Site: brandenburg
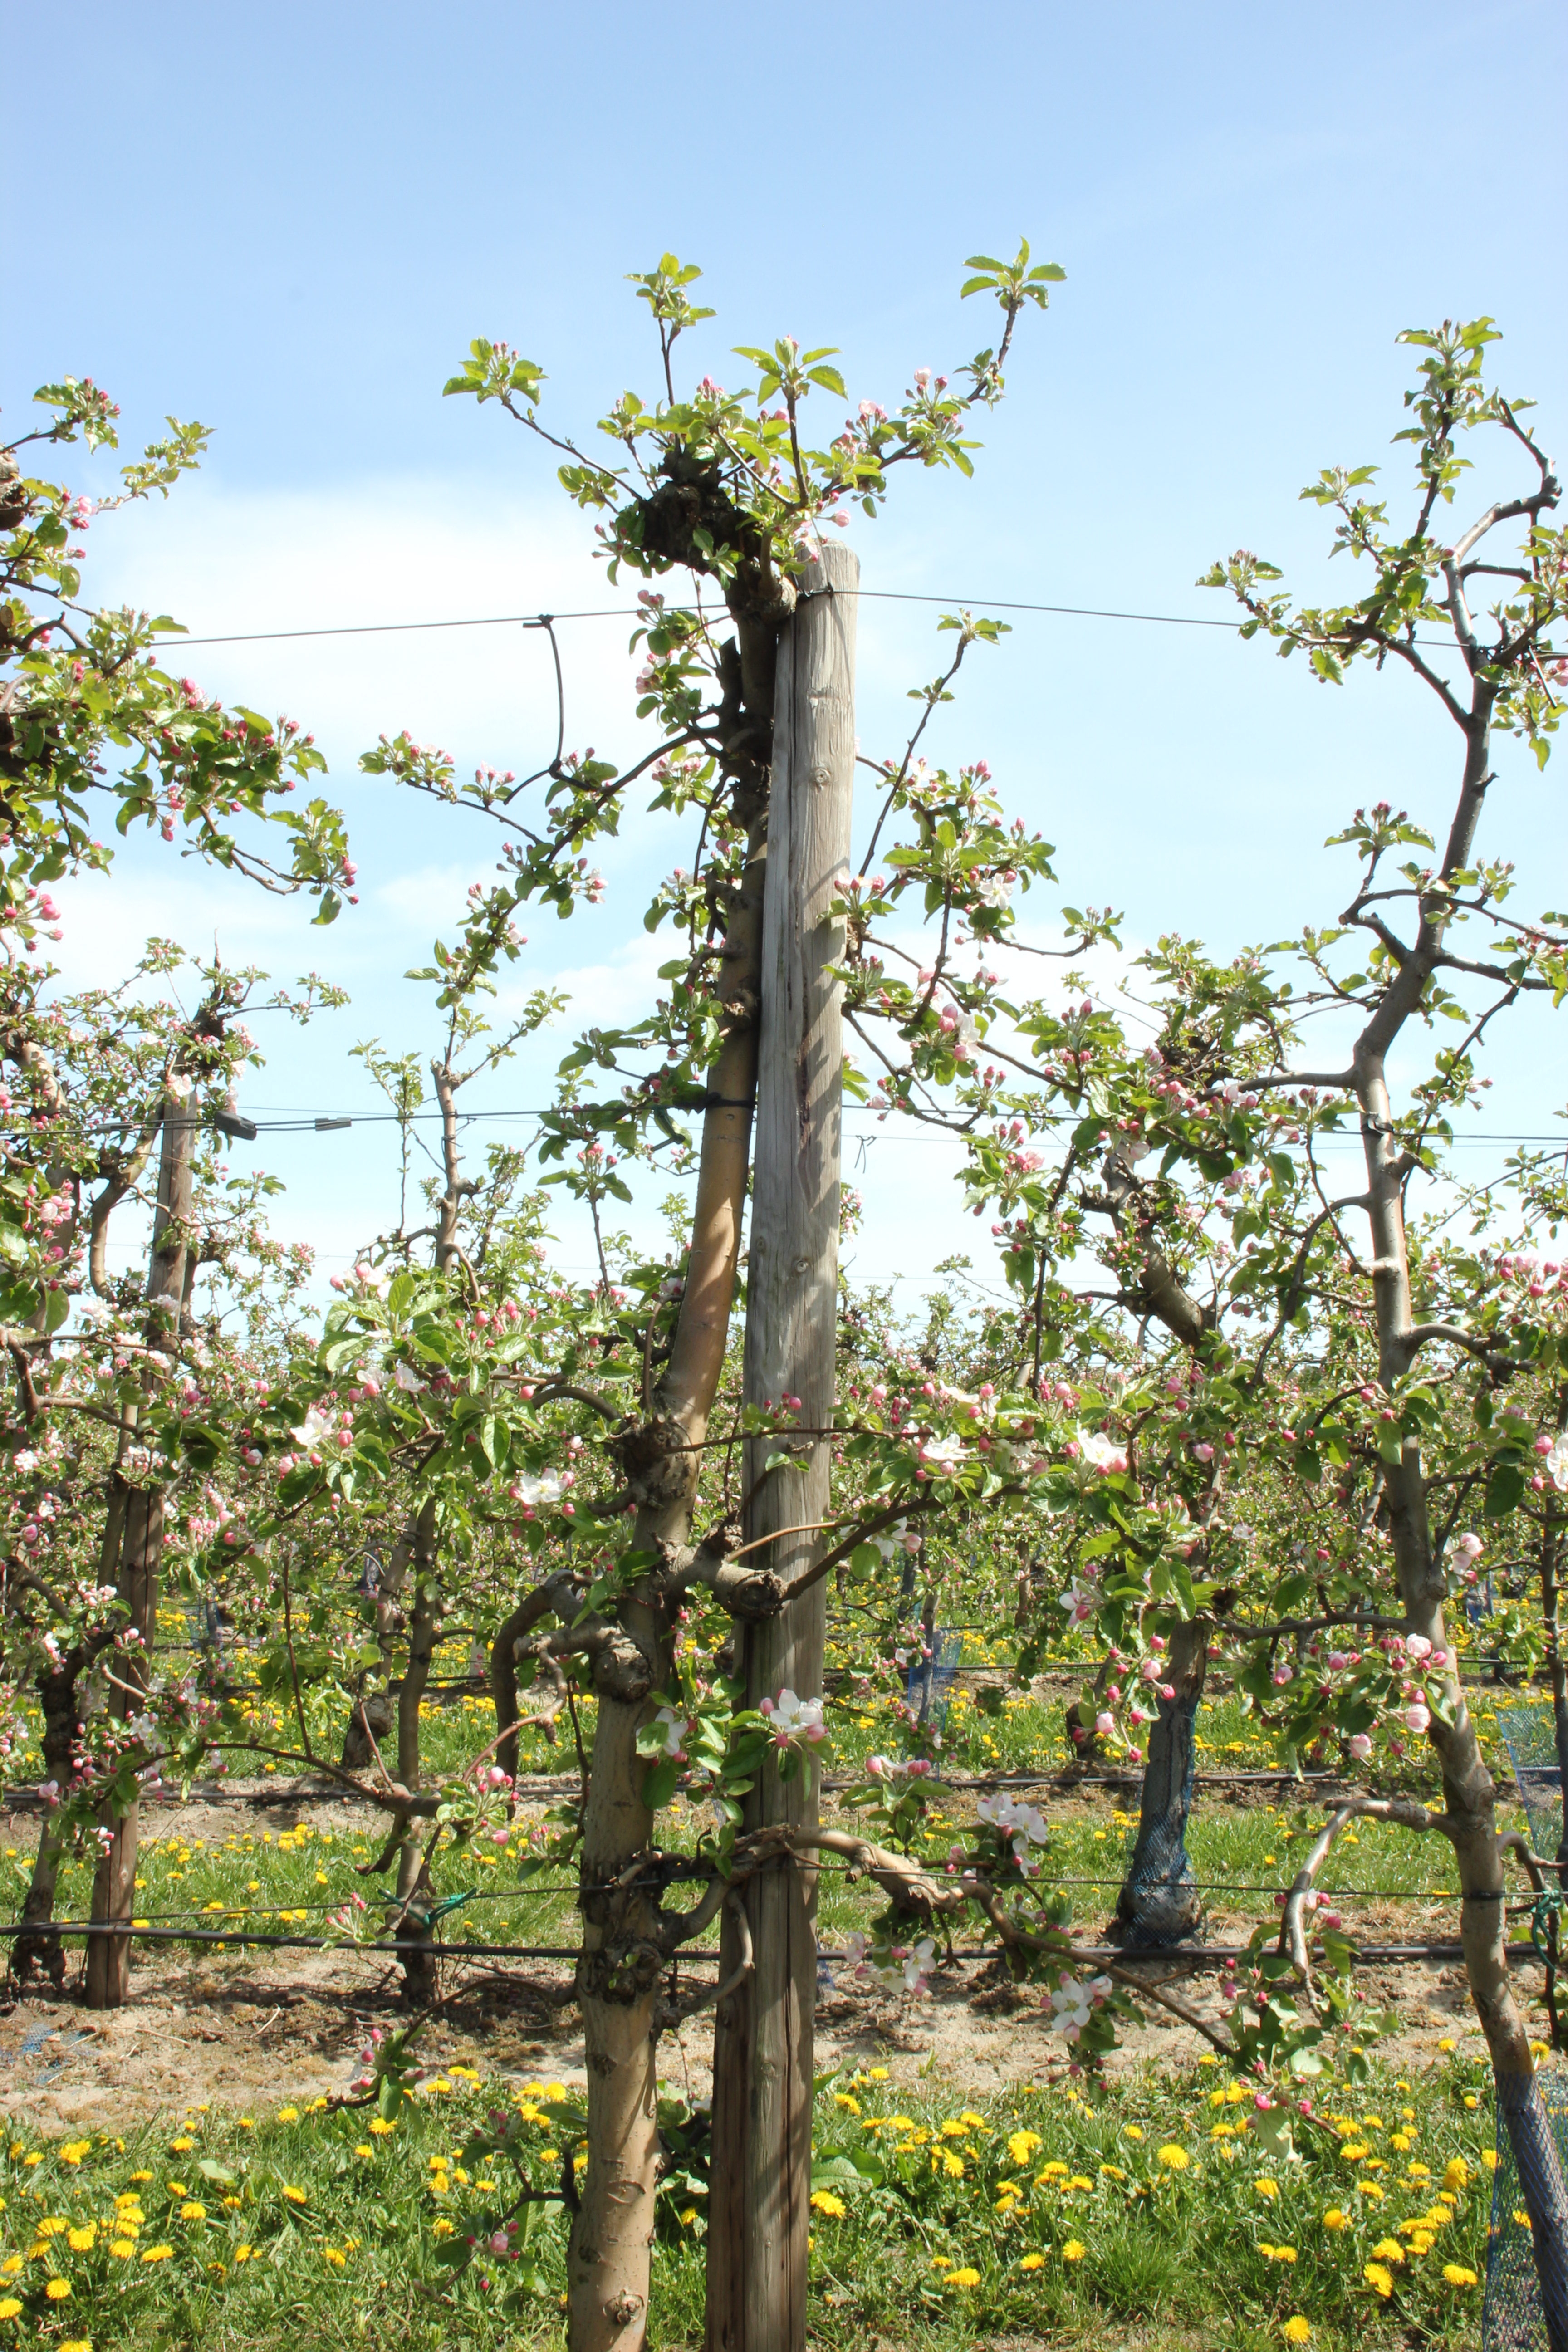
Growth stage (BBCH 57): Inflorescence emergence